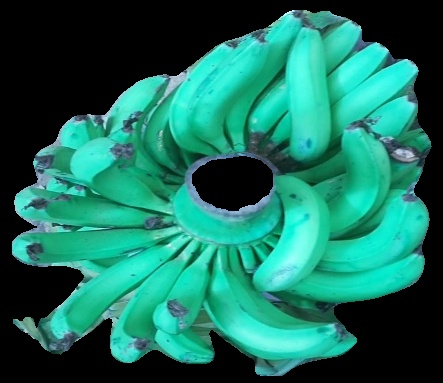
Variety: pachbale
Grade: grade3